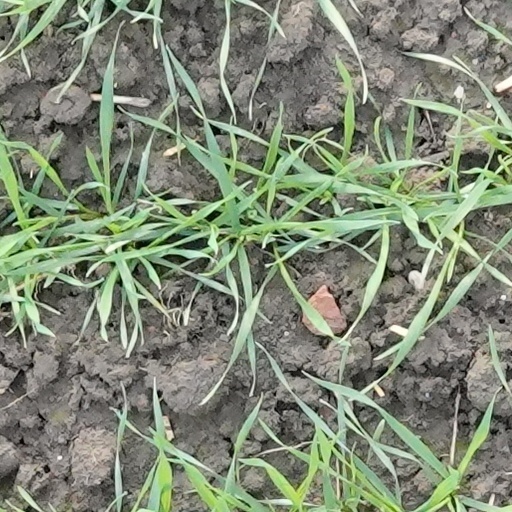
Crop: wheat